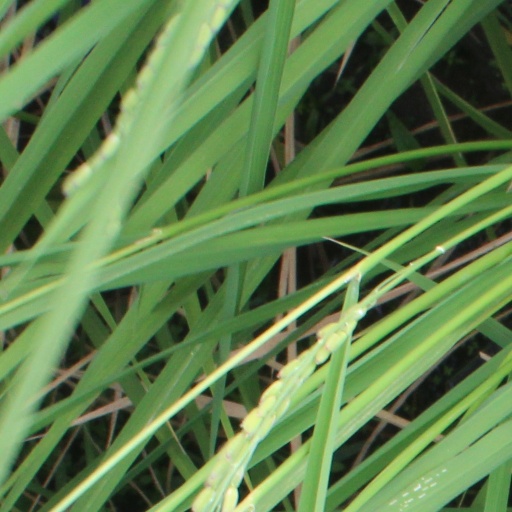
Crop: rice